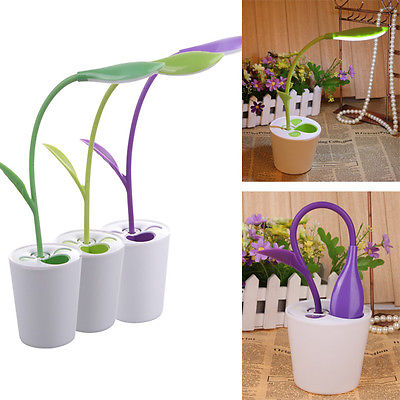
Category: lamp